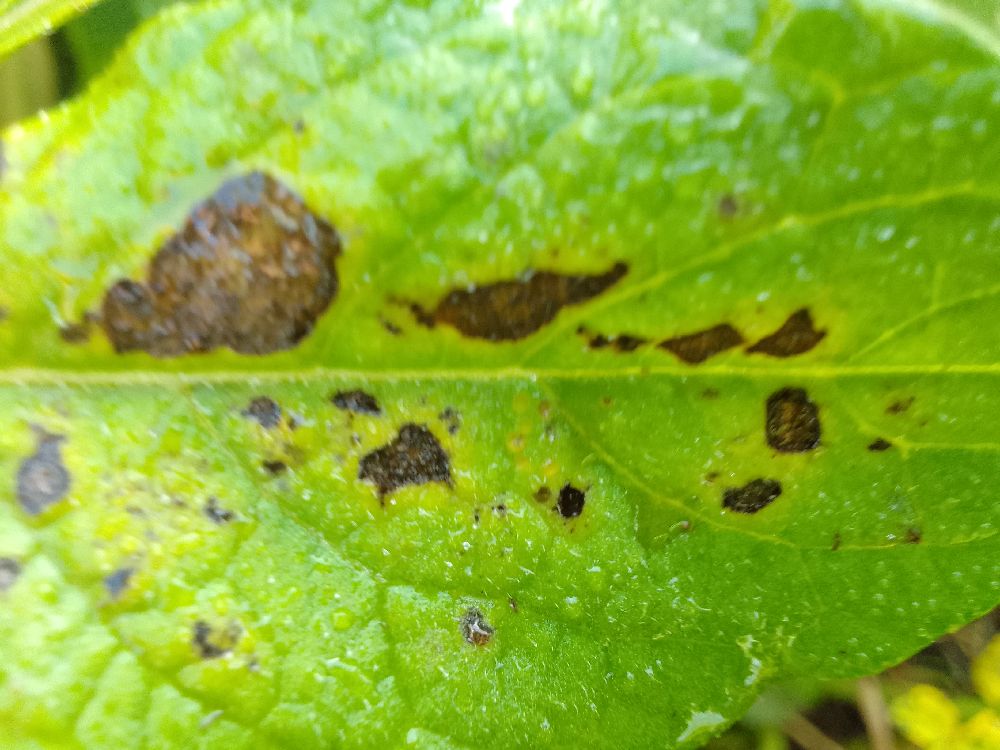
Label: Early blight